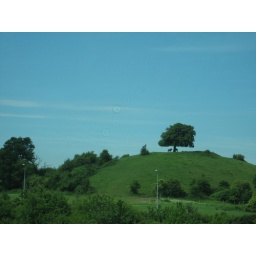
some horses under trees